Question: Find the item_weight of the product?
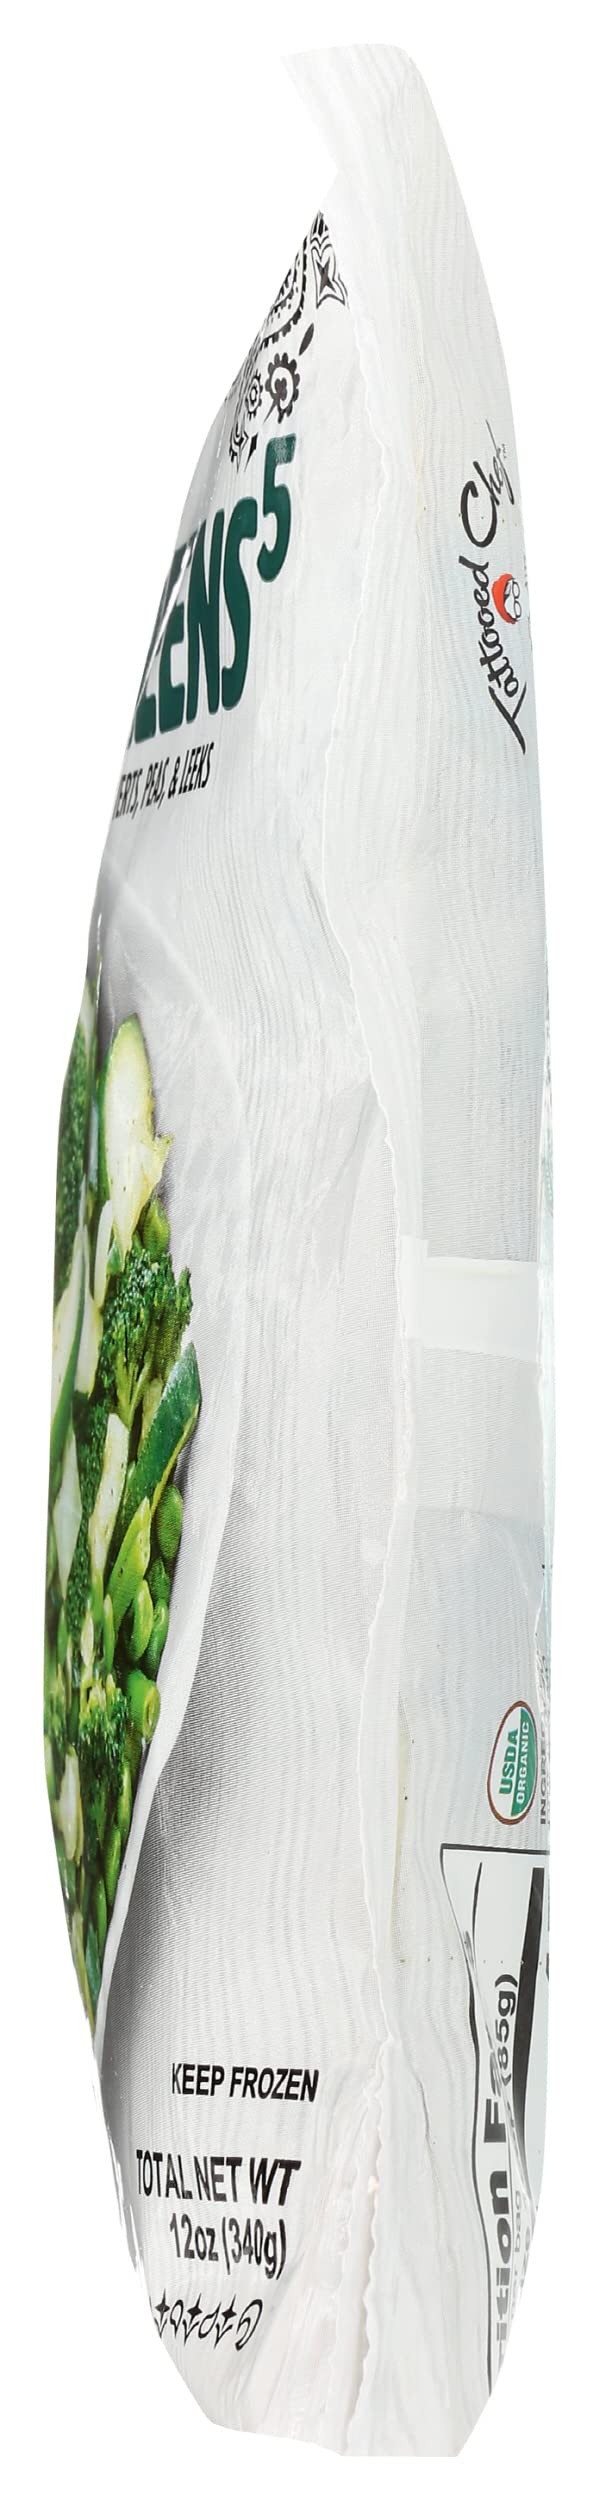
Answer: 340 gram